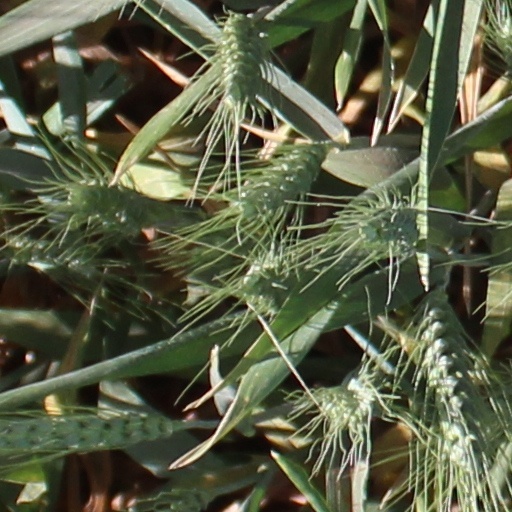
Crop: wheat